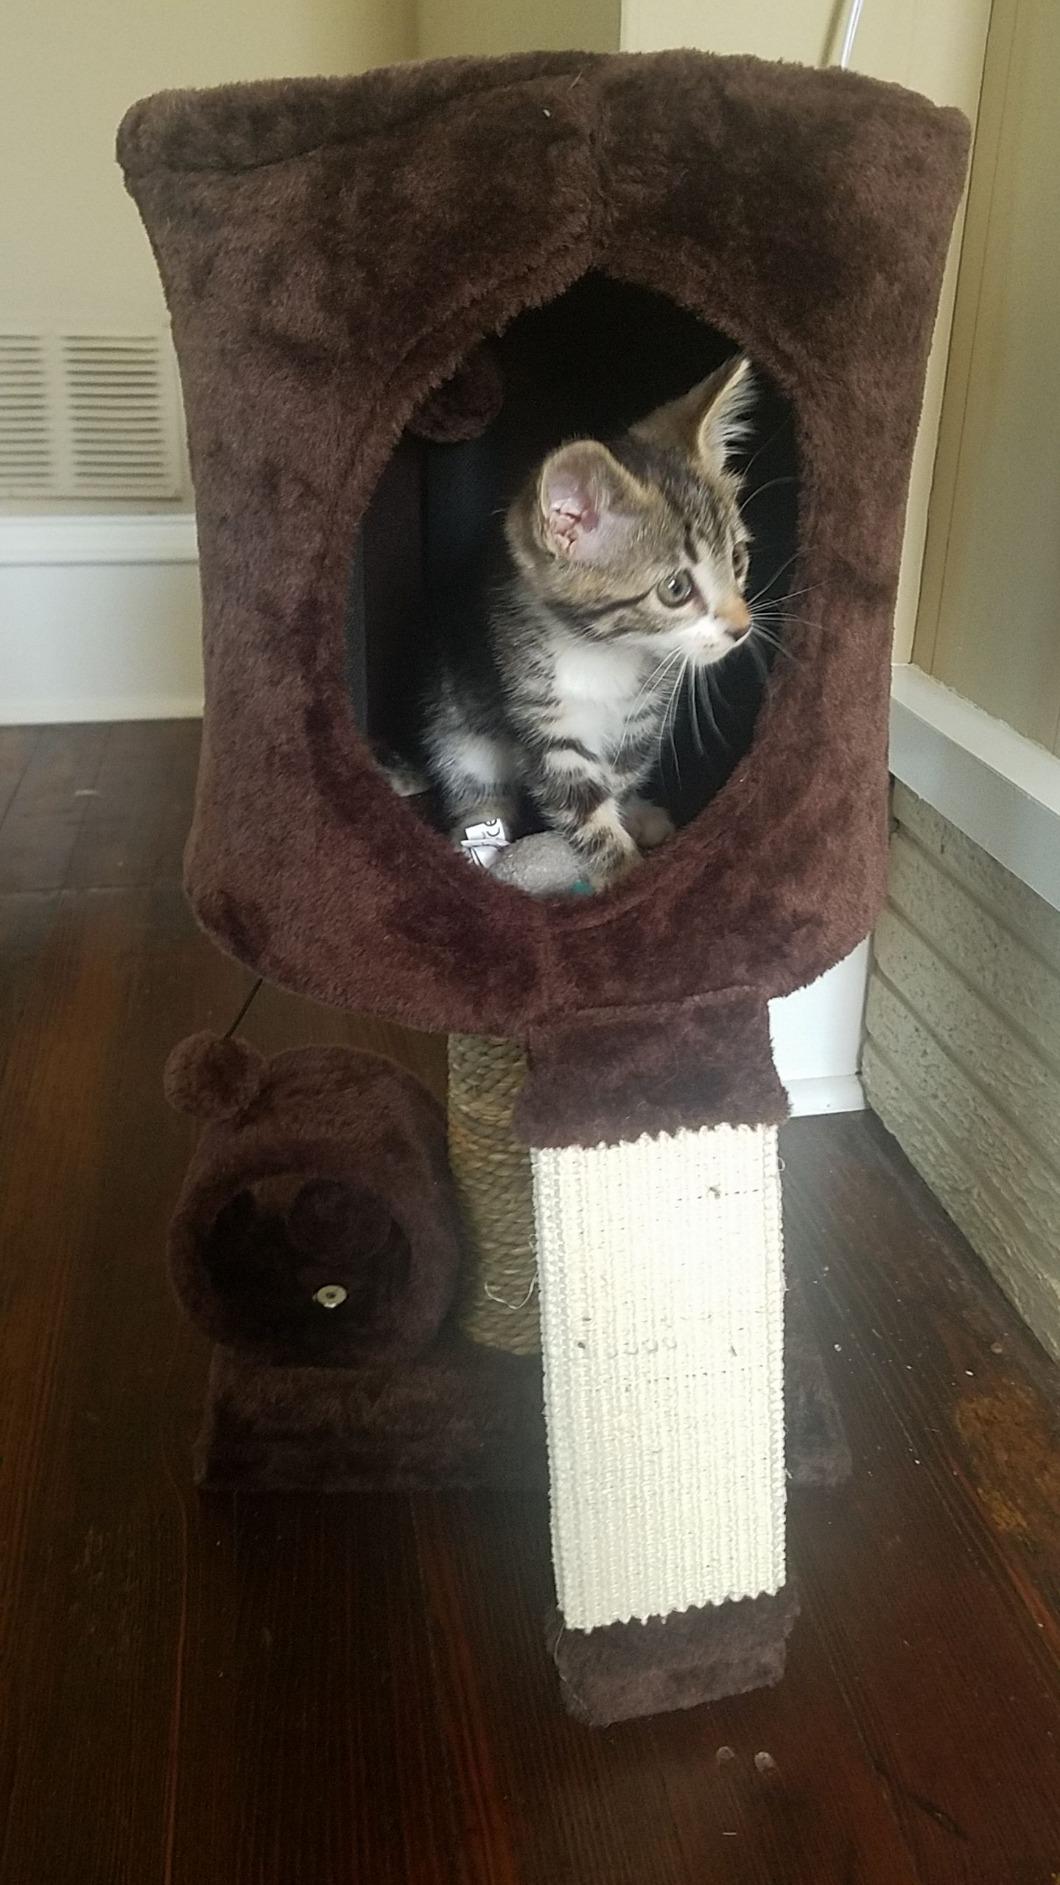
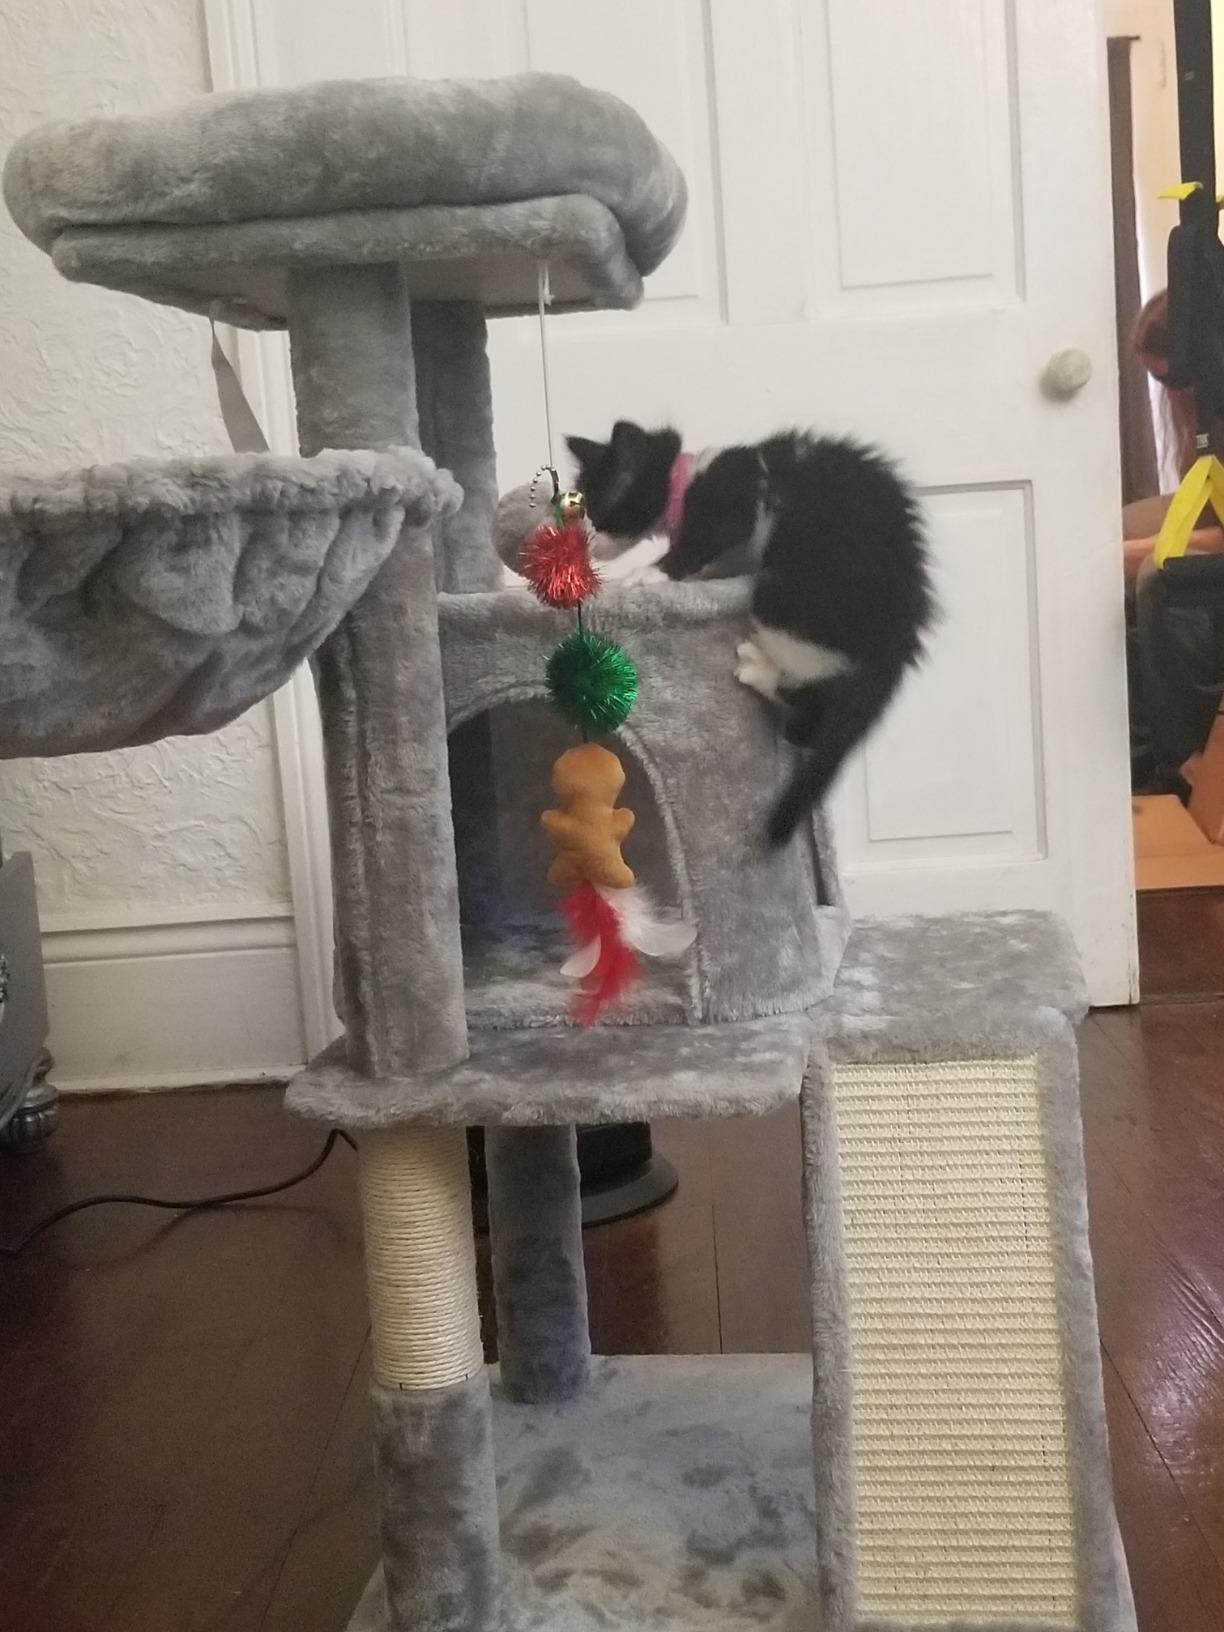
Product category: items_cat tree
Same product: no